What Every Woman Learns

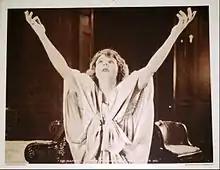
Lobby card

Amy (Bennett) is married to a cad but visits another man who loves her and helps her endure her marriage. After a confrontation and struggle between the men which leads to a death, Amy stands accused of the murder.